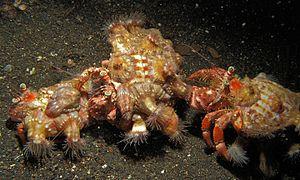
Dardanus pedunculatus, communément nommé Bernard l'ermite à yeux verts, est une espèce de crabe marin de la famille des Diogenidae. Attention au risque de confusion car Dardanus pedunculatus partage le même nom vernaculaire avec Dardanus tinctor.